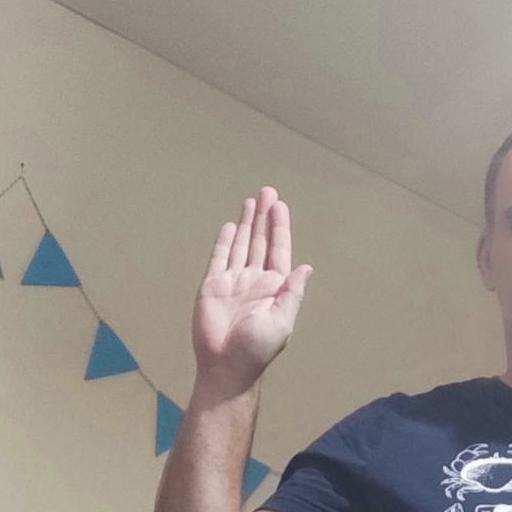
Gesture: stop